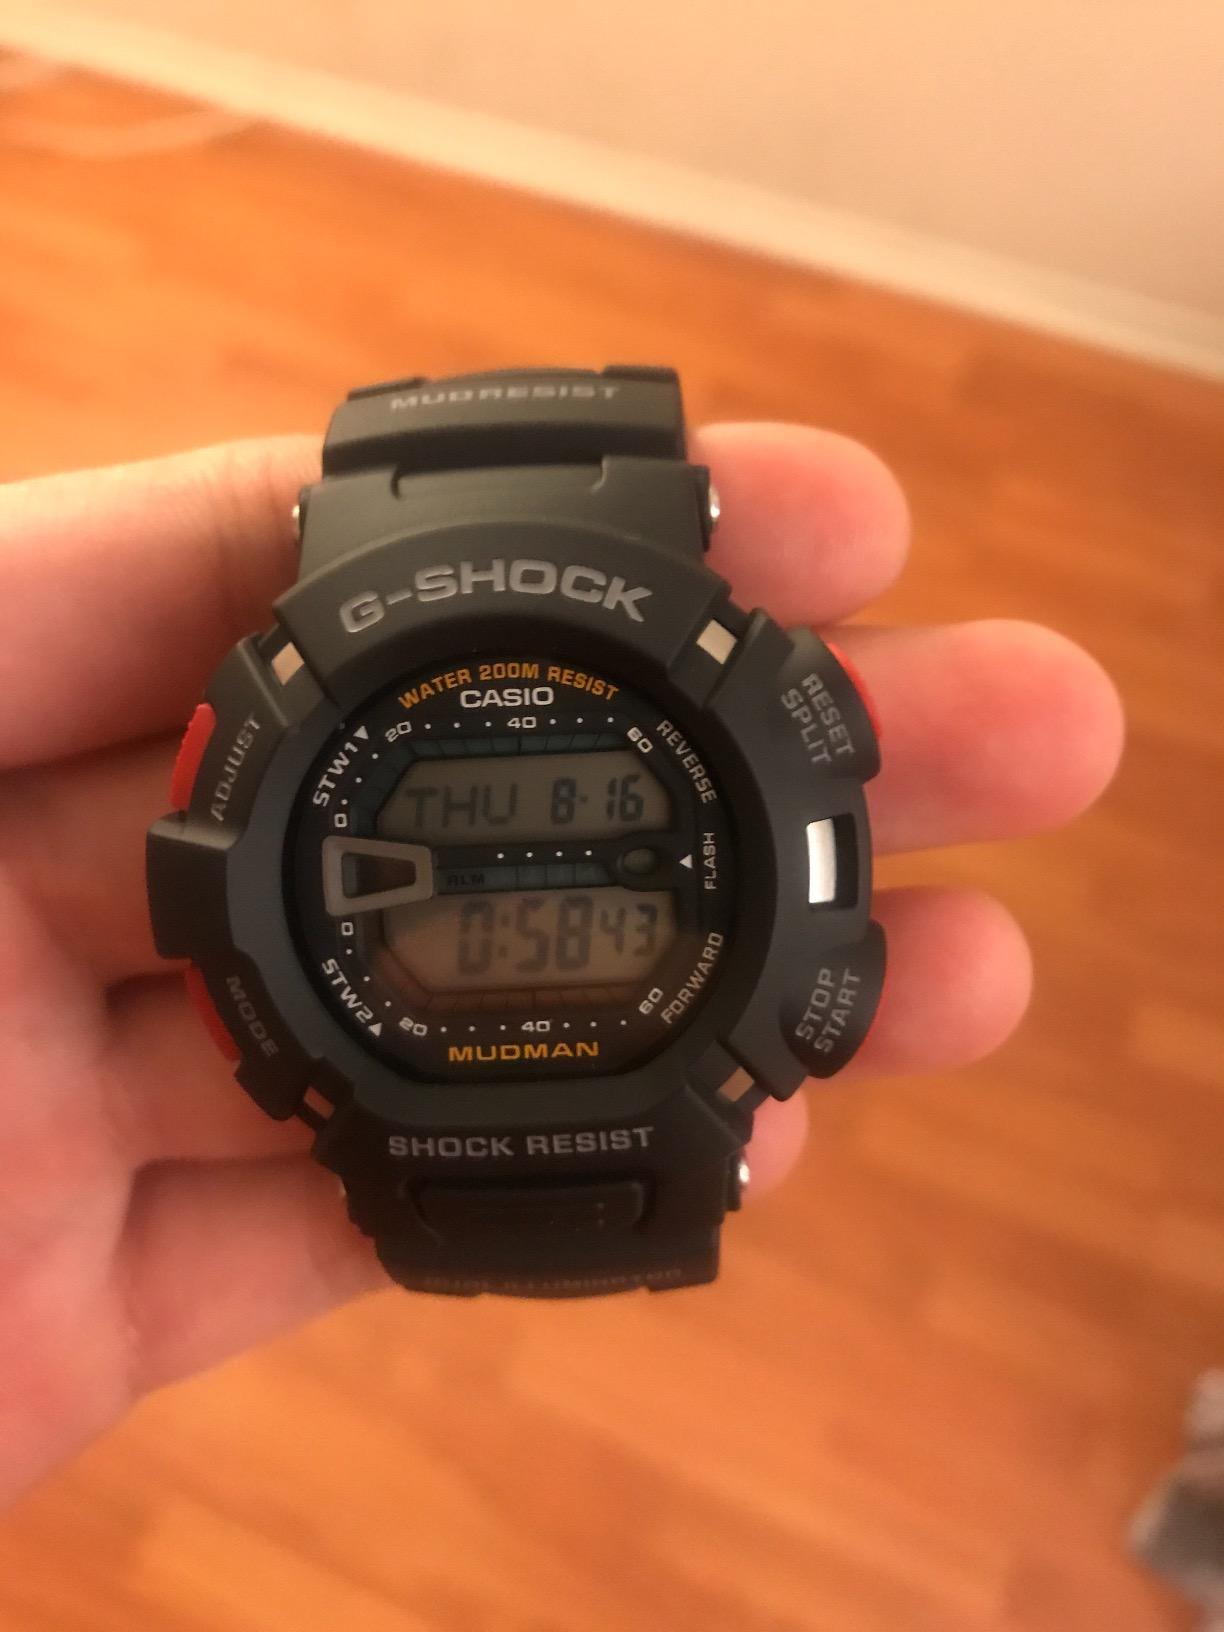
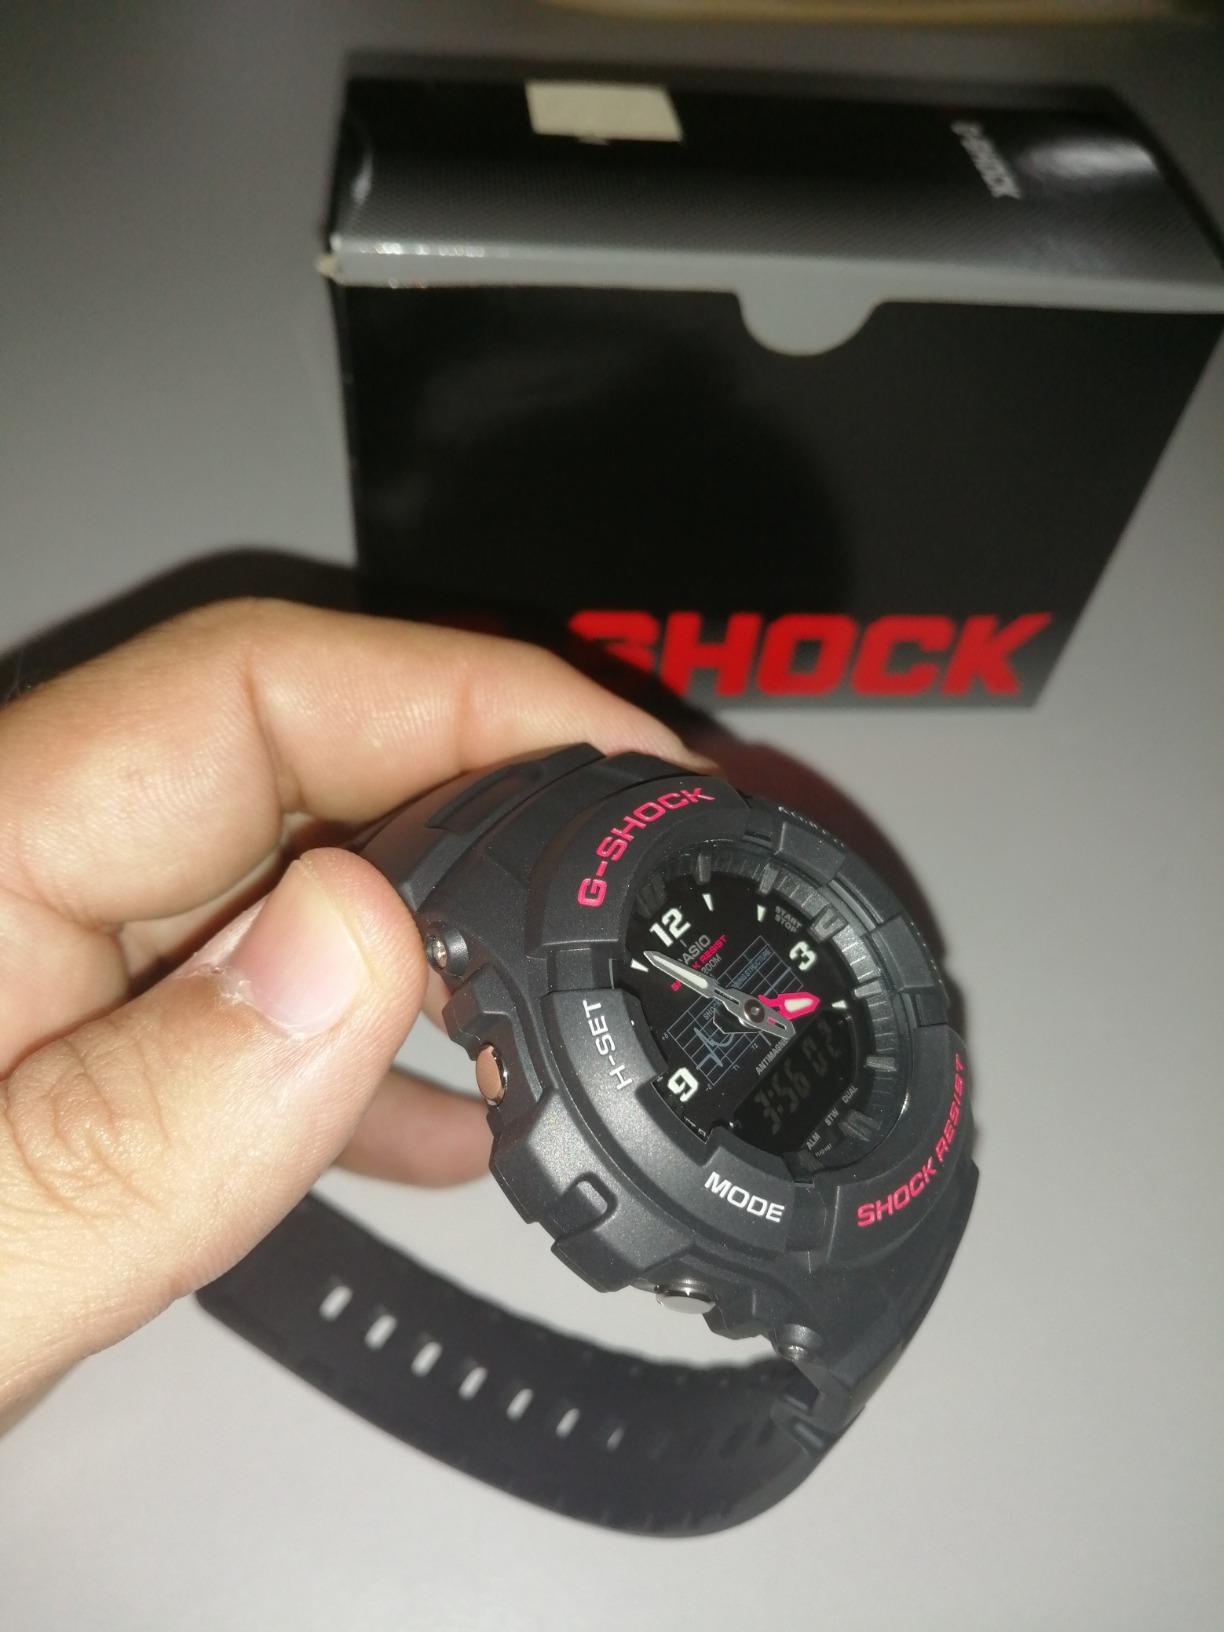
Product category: accessories_watch
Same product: no